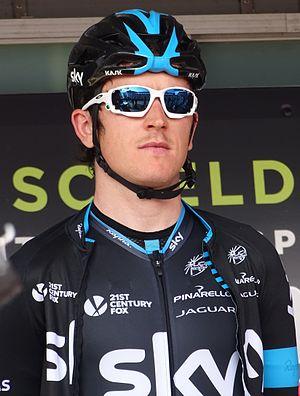
Reportage réalisé le mercredi 8 avril à l'occasion du départ du Grand Prix de l'Escaut 2015 à Anvers, Belgique.